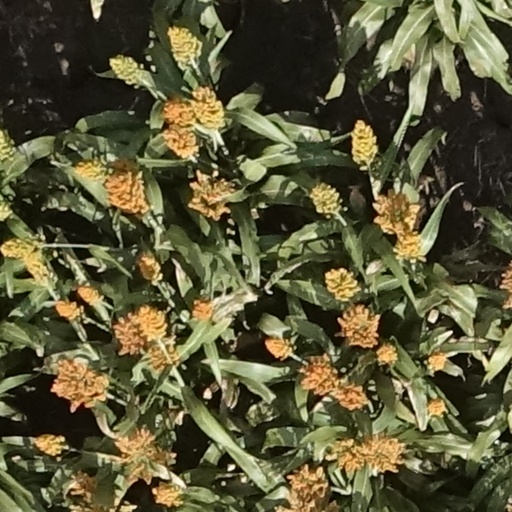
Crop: sorghum